Rod Steiger

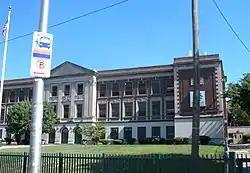
Steiger attended West Side High School in Newark, New Jersey, where he showed an early interest in acting.

Steiger was born on April 14, 1925, in Westhampton, New York, the only child of Lorraine (née Driver) and Frederick Steiger, of French, Scottish, and German descent. Rod was raised as a Lutheran. He never knew his father, a vaudevillian who had been part of a travelling song-and-dance team with Steiger's mother, but was told that he was a handsome Latino-looking man, who was a talented musician and dancer. Biographer Tom Hutchinson describes him as a "shadowy, fugitive figure", one who "haunted" Rod throughout his life and was an "invisible presence and unseen influence".